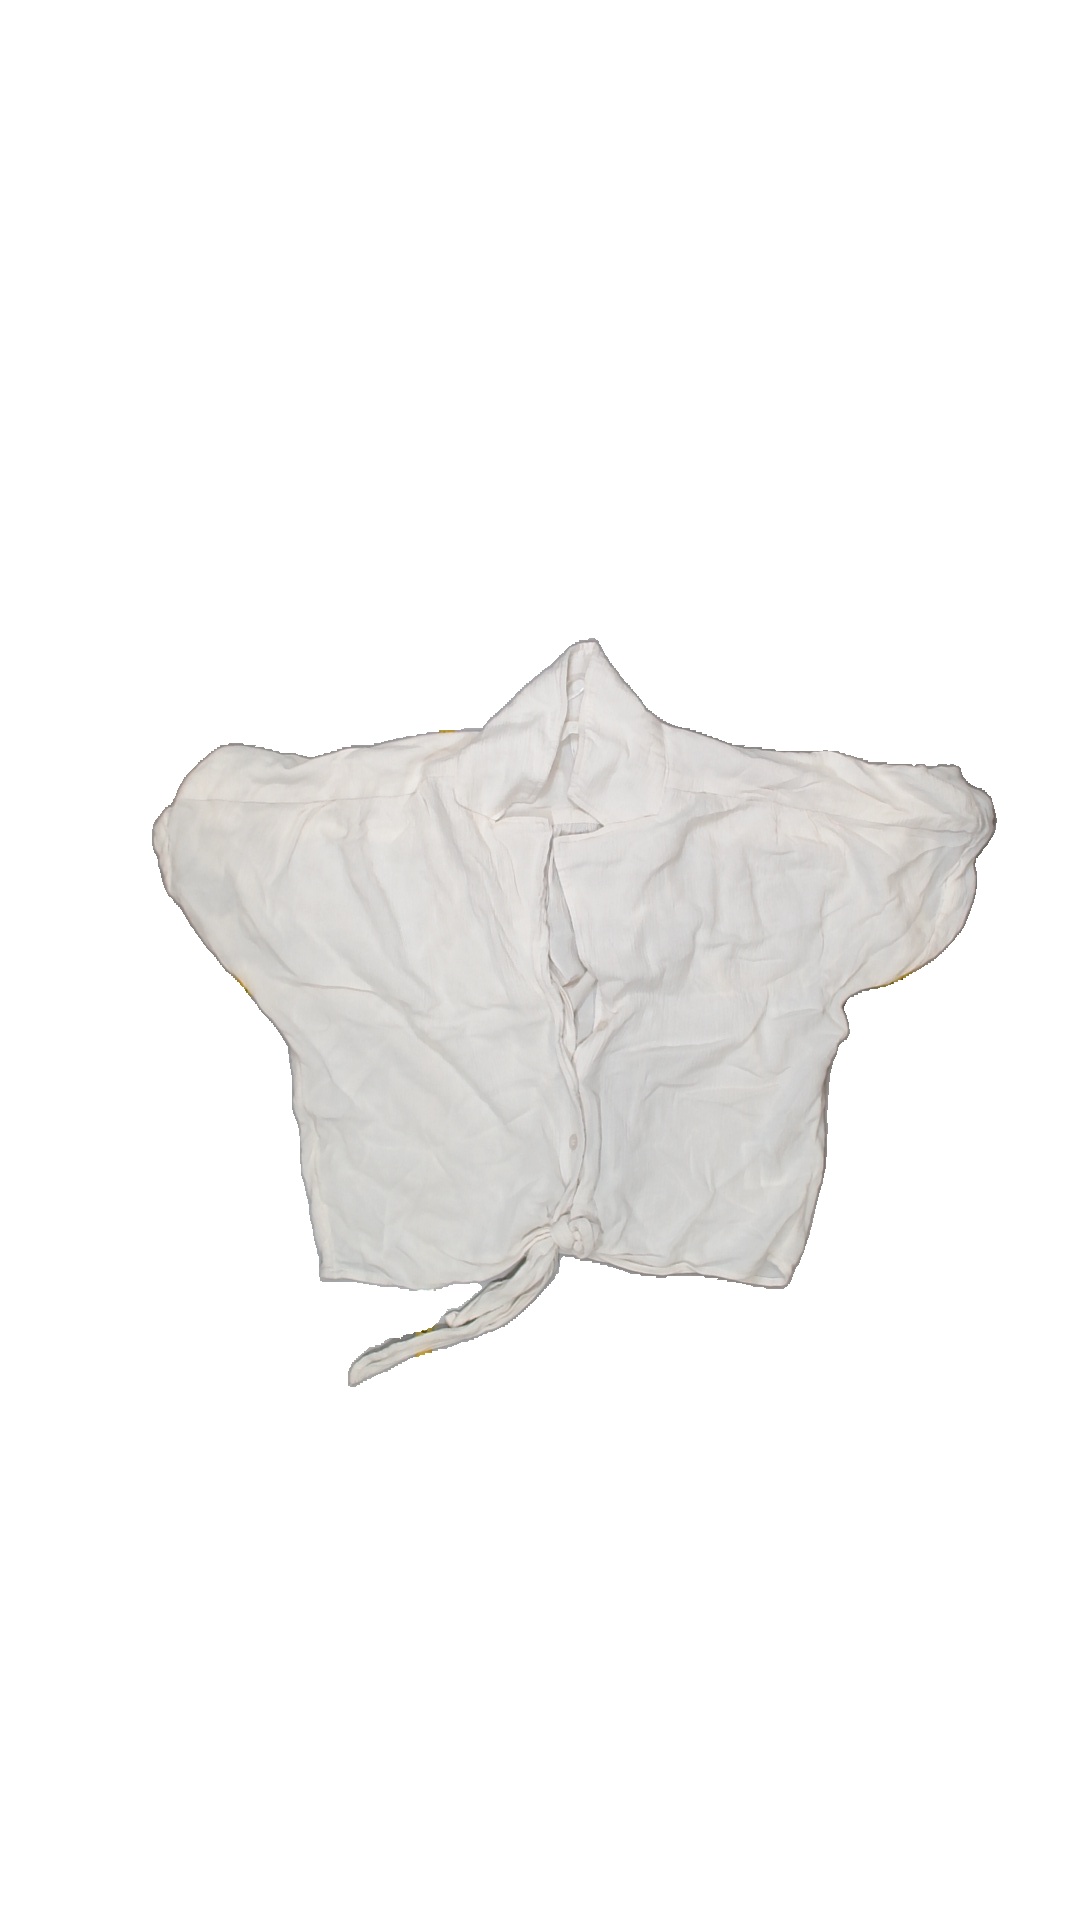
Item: Top (Ladies)
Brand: H&m
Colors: White
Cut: Loose, Cropped, V-collar
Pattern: Plain
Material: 100% viscose
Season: Summer
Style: No trend
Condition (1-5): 5
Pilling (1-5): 5
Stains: No
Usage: Reuse
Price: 50-100